Aleksey Kuzmitsky

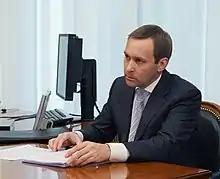
Kuzmitsky in 2009

Aleksey Alekseyevich Kuzmitsky (born on 5 August 1967) is a Russian politician who had served as the first governor of Kamchatka Krai from 2007 to 2011.